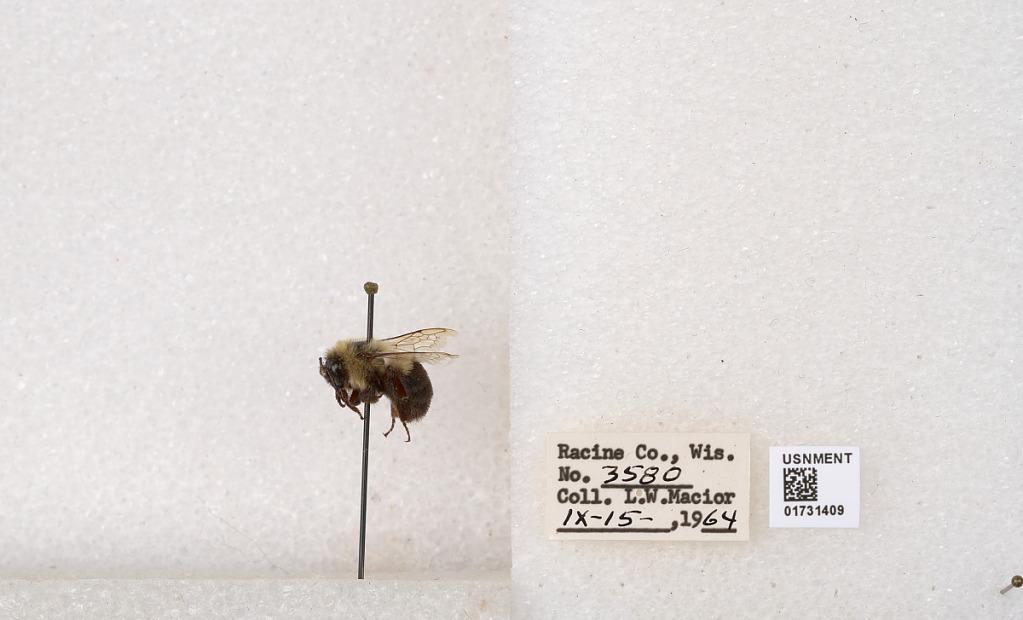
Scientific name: Bombus impatiens Cresson
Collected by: L. Macior
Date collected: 1964-9-15
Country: United States
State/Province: Wisconsin
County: Racine
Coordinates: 42.7299, -87.8123